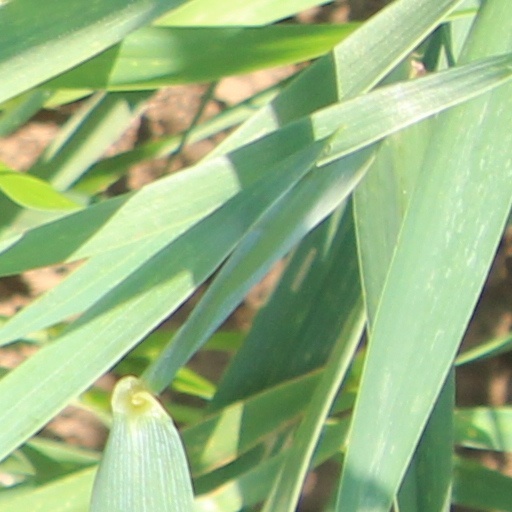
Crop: wheat